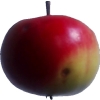
Label: Apple 11